Harry E. Soyster

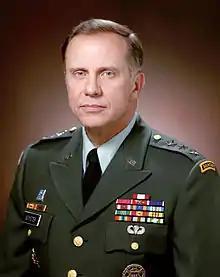
Lieutenant General Harry E. Soyster Director of the Defense Intelligence Agency 1988–1991

Harry Edward Soyster (born 6 June 1935) is a retired United States Army Lieutenant General.